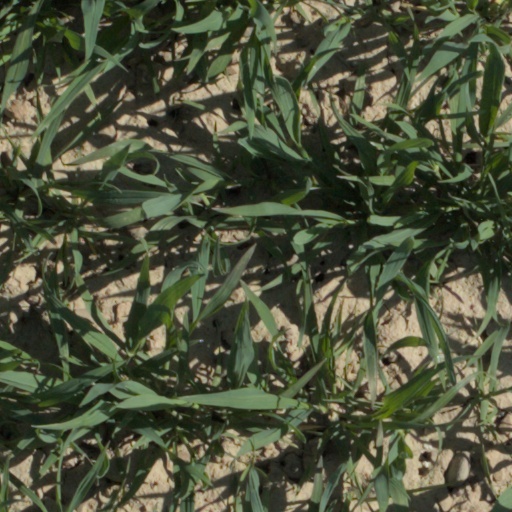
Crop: wheat